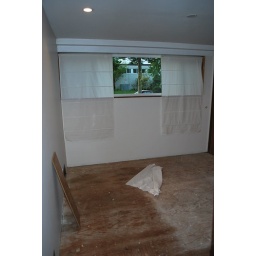
new window install in bedroom